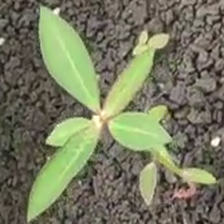
Weed species: Moti_dudhi(Euphorbia_geneculata_L)